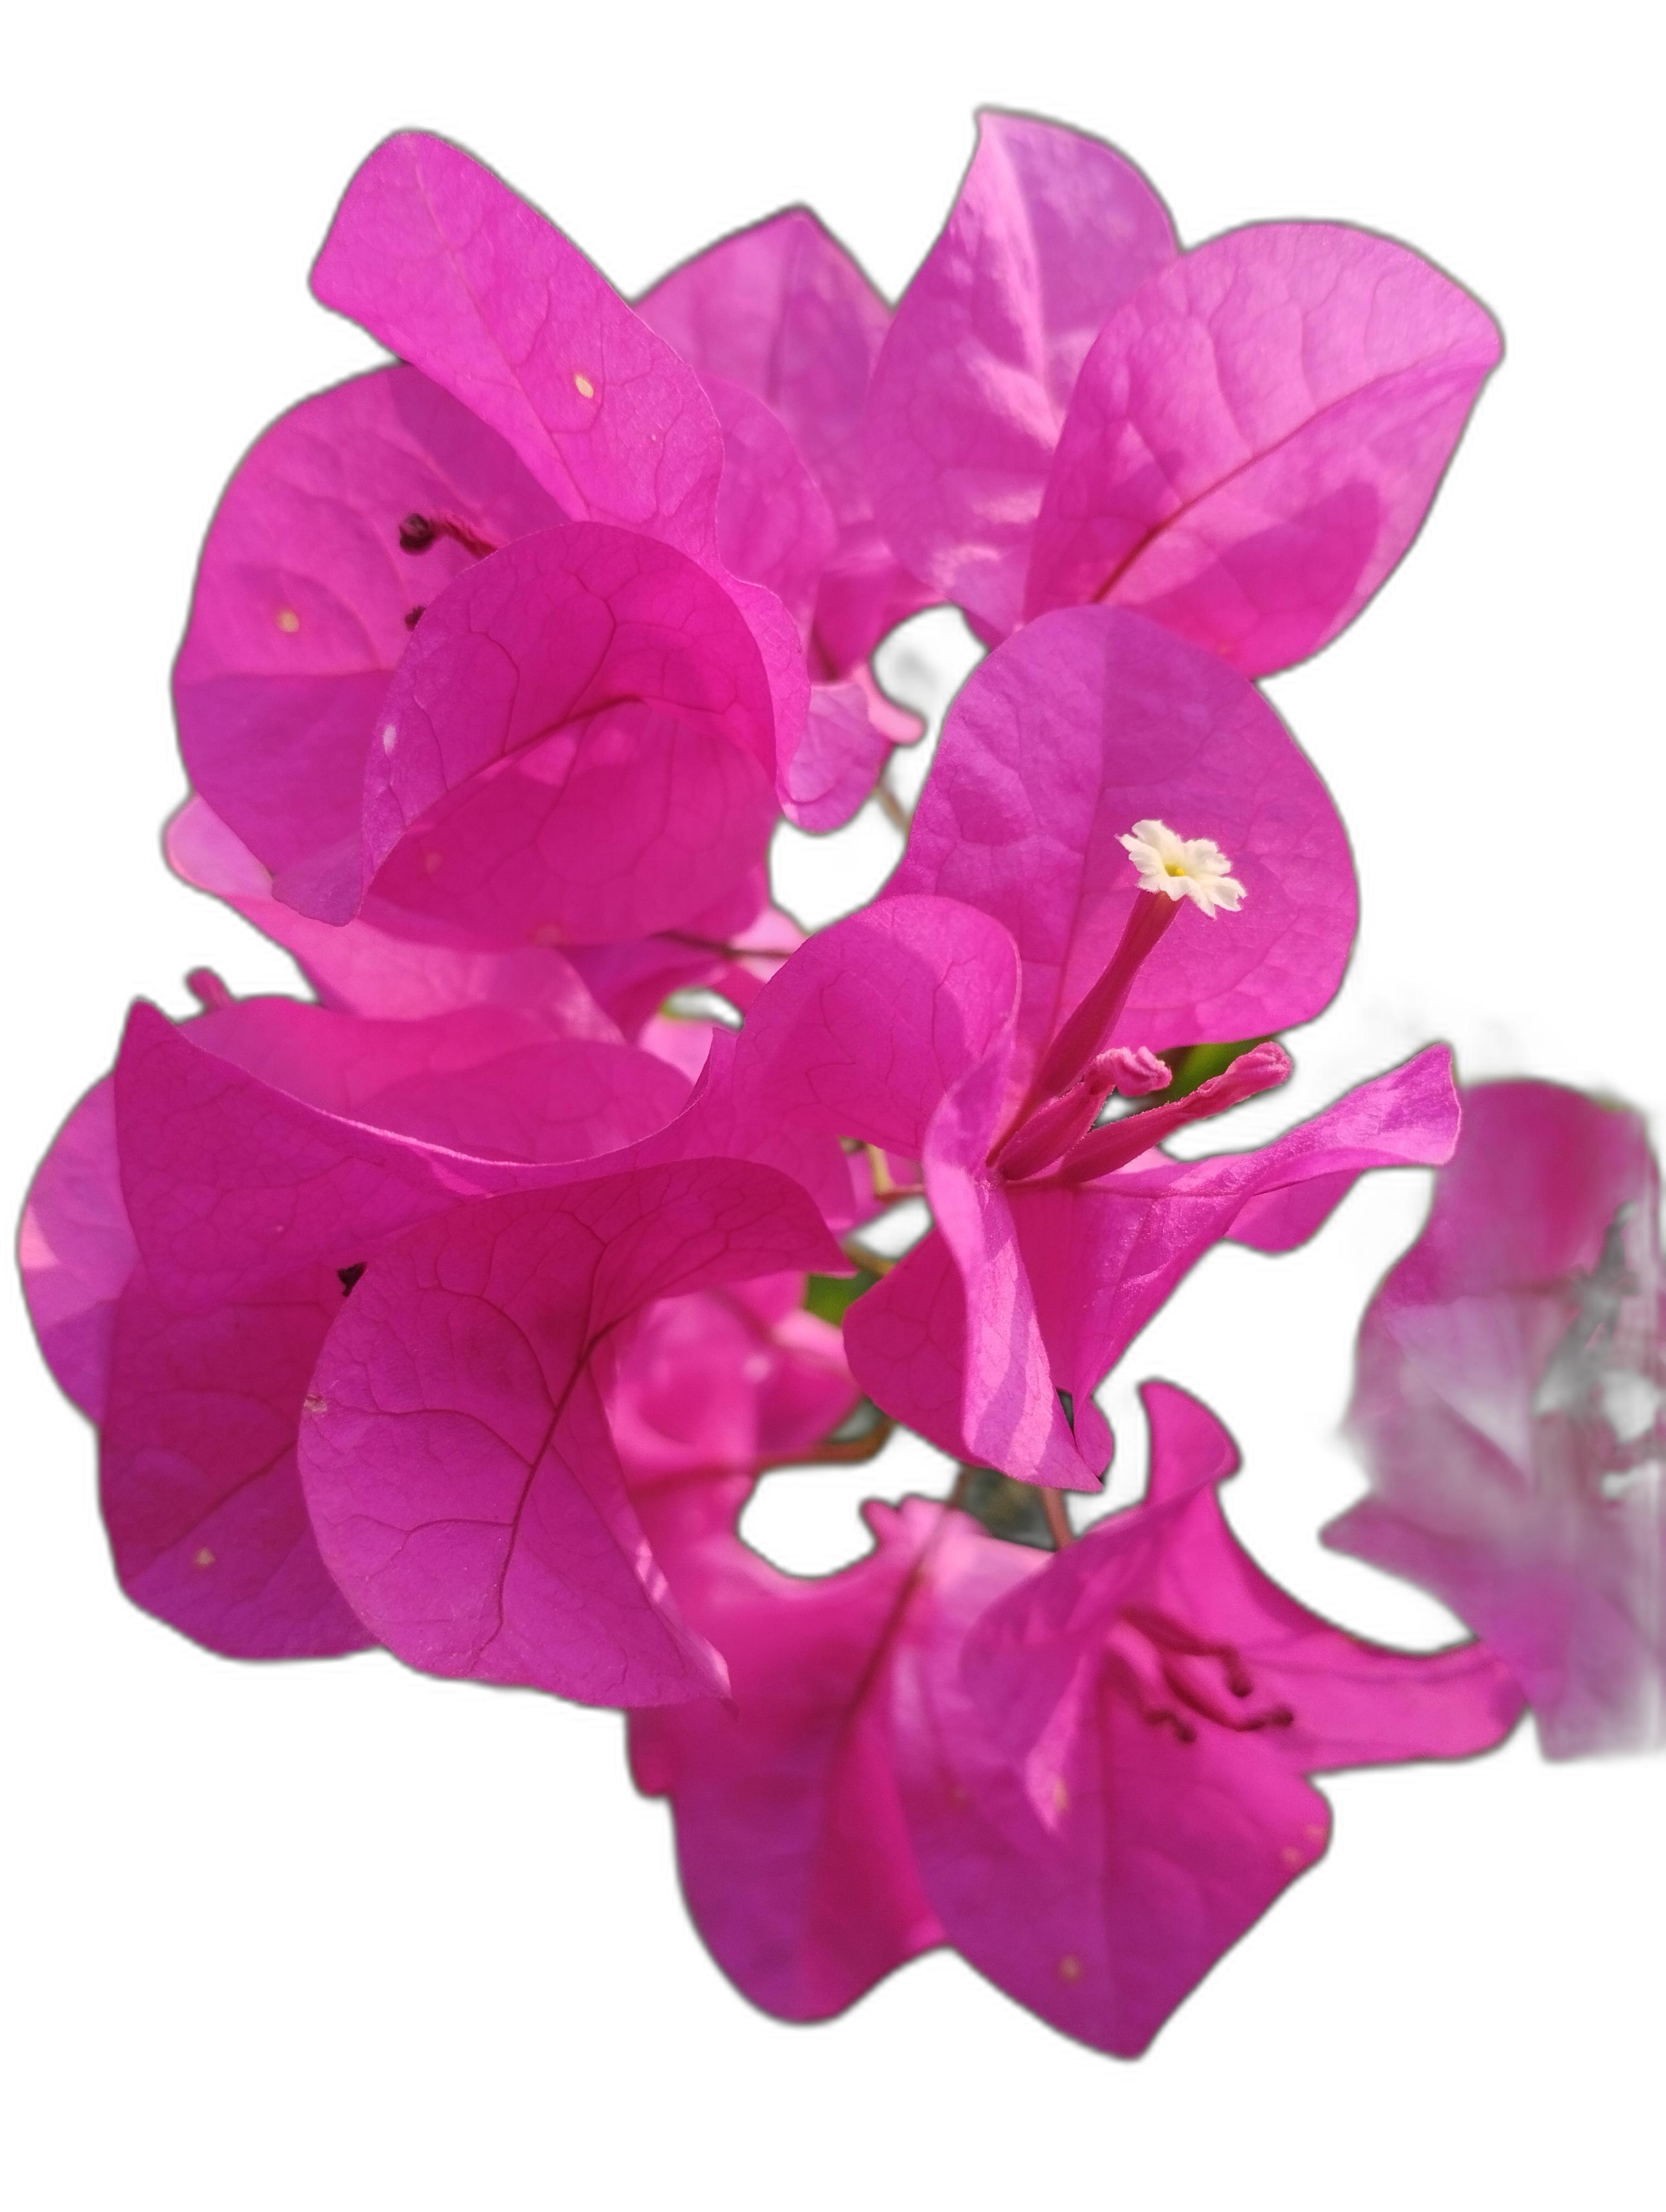
Label: Bougainvillea